Candidatus

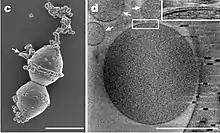
"Promethearchaeum syntrophicum" cells dividing under SEM (c). Cryo-electron tomography image of a single cell (d). White arrows indicate large membrane vesicles. Scale bar = 1 μm (c) and 500 μm (d)

In prokaryote nomenclature, Candidatus (abbreviated "Ca."; Latin for "candidate of Roman office") is used to name prokaryotic taxa that are well characterized but yet-uncultured. Contemporary sequencing approaches, such as 16S ribosomal RNA sequencing or metagenomics, provide much information about the analyzed organisms and thus allow identification and characterization of individual species. However, the majority of prokaryotic species remain uncultivable and hence inaccessible for further characterization in "in vitro" study. The recent discoveries of a multitude of candidate taxa has led to candidate phyla radiation expanding the tree of life through the new insights in bacterial diversity.